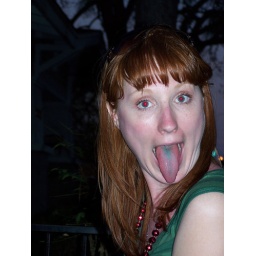
showing off her green beer stained tongue. the library in norman, ok